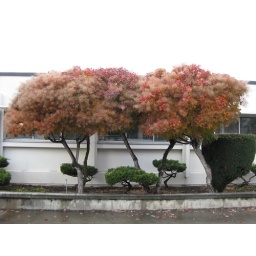
Ornamental trees up against the HBT building at Okanagan College